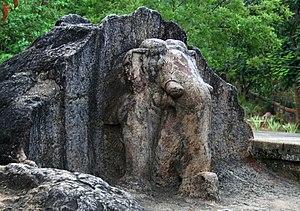
L'art maurya est l'art, principalement la sculpture, produit pendant la période de l'empire maurya, qui fut le premier empire à régner, du moins en théorie, sur la majeure partie du sous-continent indien, entre 322 et 185 avant notre ère. Il représentait une transition importante dans l'art indien de l'utilisation du bois à la pierre. C'était un art royal patronné par les rois Mauryan, en particulier Ashoka. Piliers, stupas, grottes sont les vestigesles plus importants.